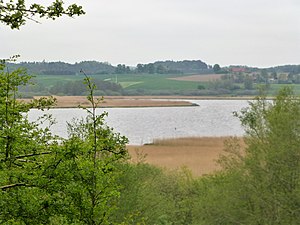
Nørrestrand
Nørrestrand set mod nordøst
Nørrestrand ved Horsens set mod nordøst
Nørrestrand er en 3 km lang og 400-500 m bred ferskvandssø i den nordlige udkant af Horsens, med et areal på 132 ha.